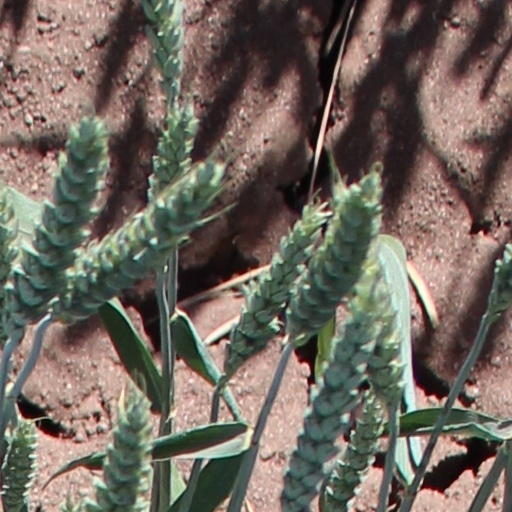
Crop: wheat